Question: Please indicate a possible affordance area of the apple that can be used for eating
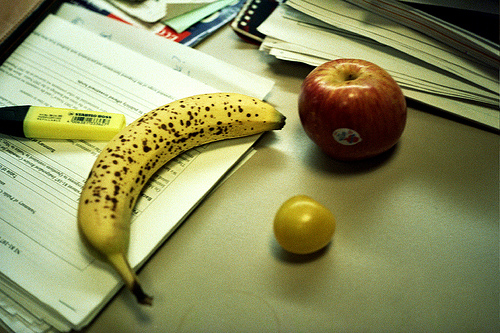
Answer: [299.5, 56, 407.5, 158]